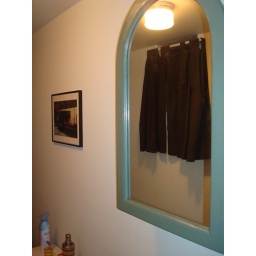
final view of reclaimed medicine cabinet in the basement bathroom